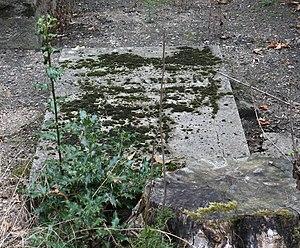
Sépulture de Jean-François de Saint-Lambert (1713-1803). Préalablement inhumé cimetière de Montmartre, sa dépouille est transférée au Père-Lachaise en 1843. Français
Jean-François, marquis de Saint-Lambert, né à Nancy le 26 décembre 1716 et mort à Paris le 9 février 1803, est un militaire, philosophe, conteur et poète lorrain puis, après 1766, français.